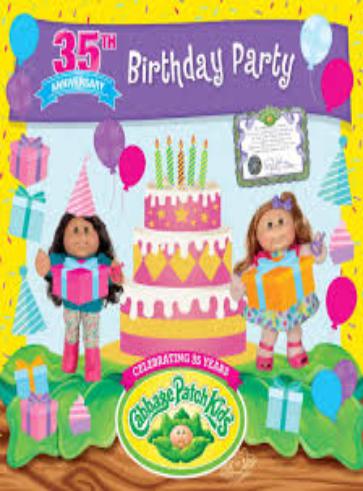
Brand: Cabbage Patch Kids
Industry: Leisure